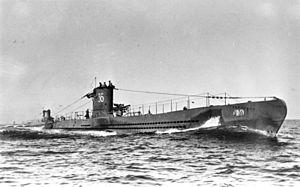
Le terme U-Boot désigne les sous-marins allemands des deux guerres mondiales. Ils sont surtout célèbres pour leurs campagnes d'attaques de convois de ravitaillement partant des États-Unis et du Canada pour l'Europe.
Cette page liste des types de bateaux avec un classement par ordre alphabétique. Dans la mesure du possible, les éléments sont illustrés avec une image représentative. Par ailleurs, les bateaux n'ayant pas encore d'article sur l'encyclopédie sont décrits succinctement. Les navires individuels sont classés dans la catégorie Nom de bateau.